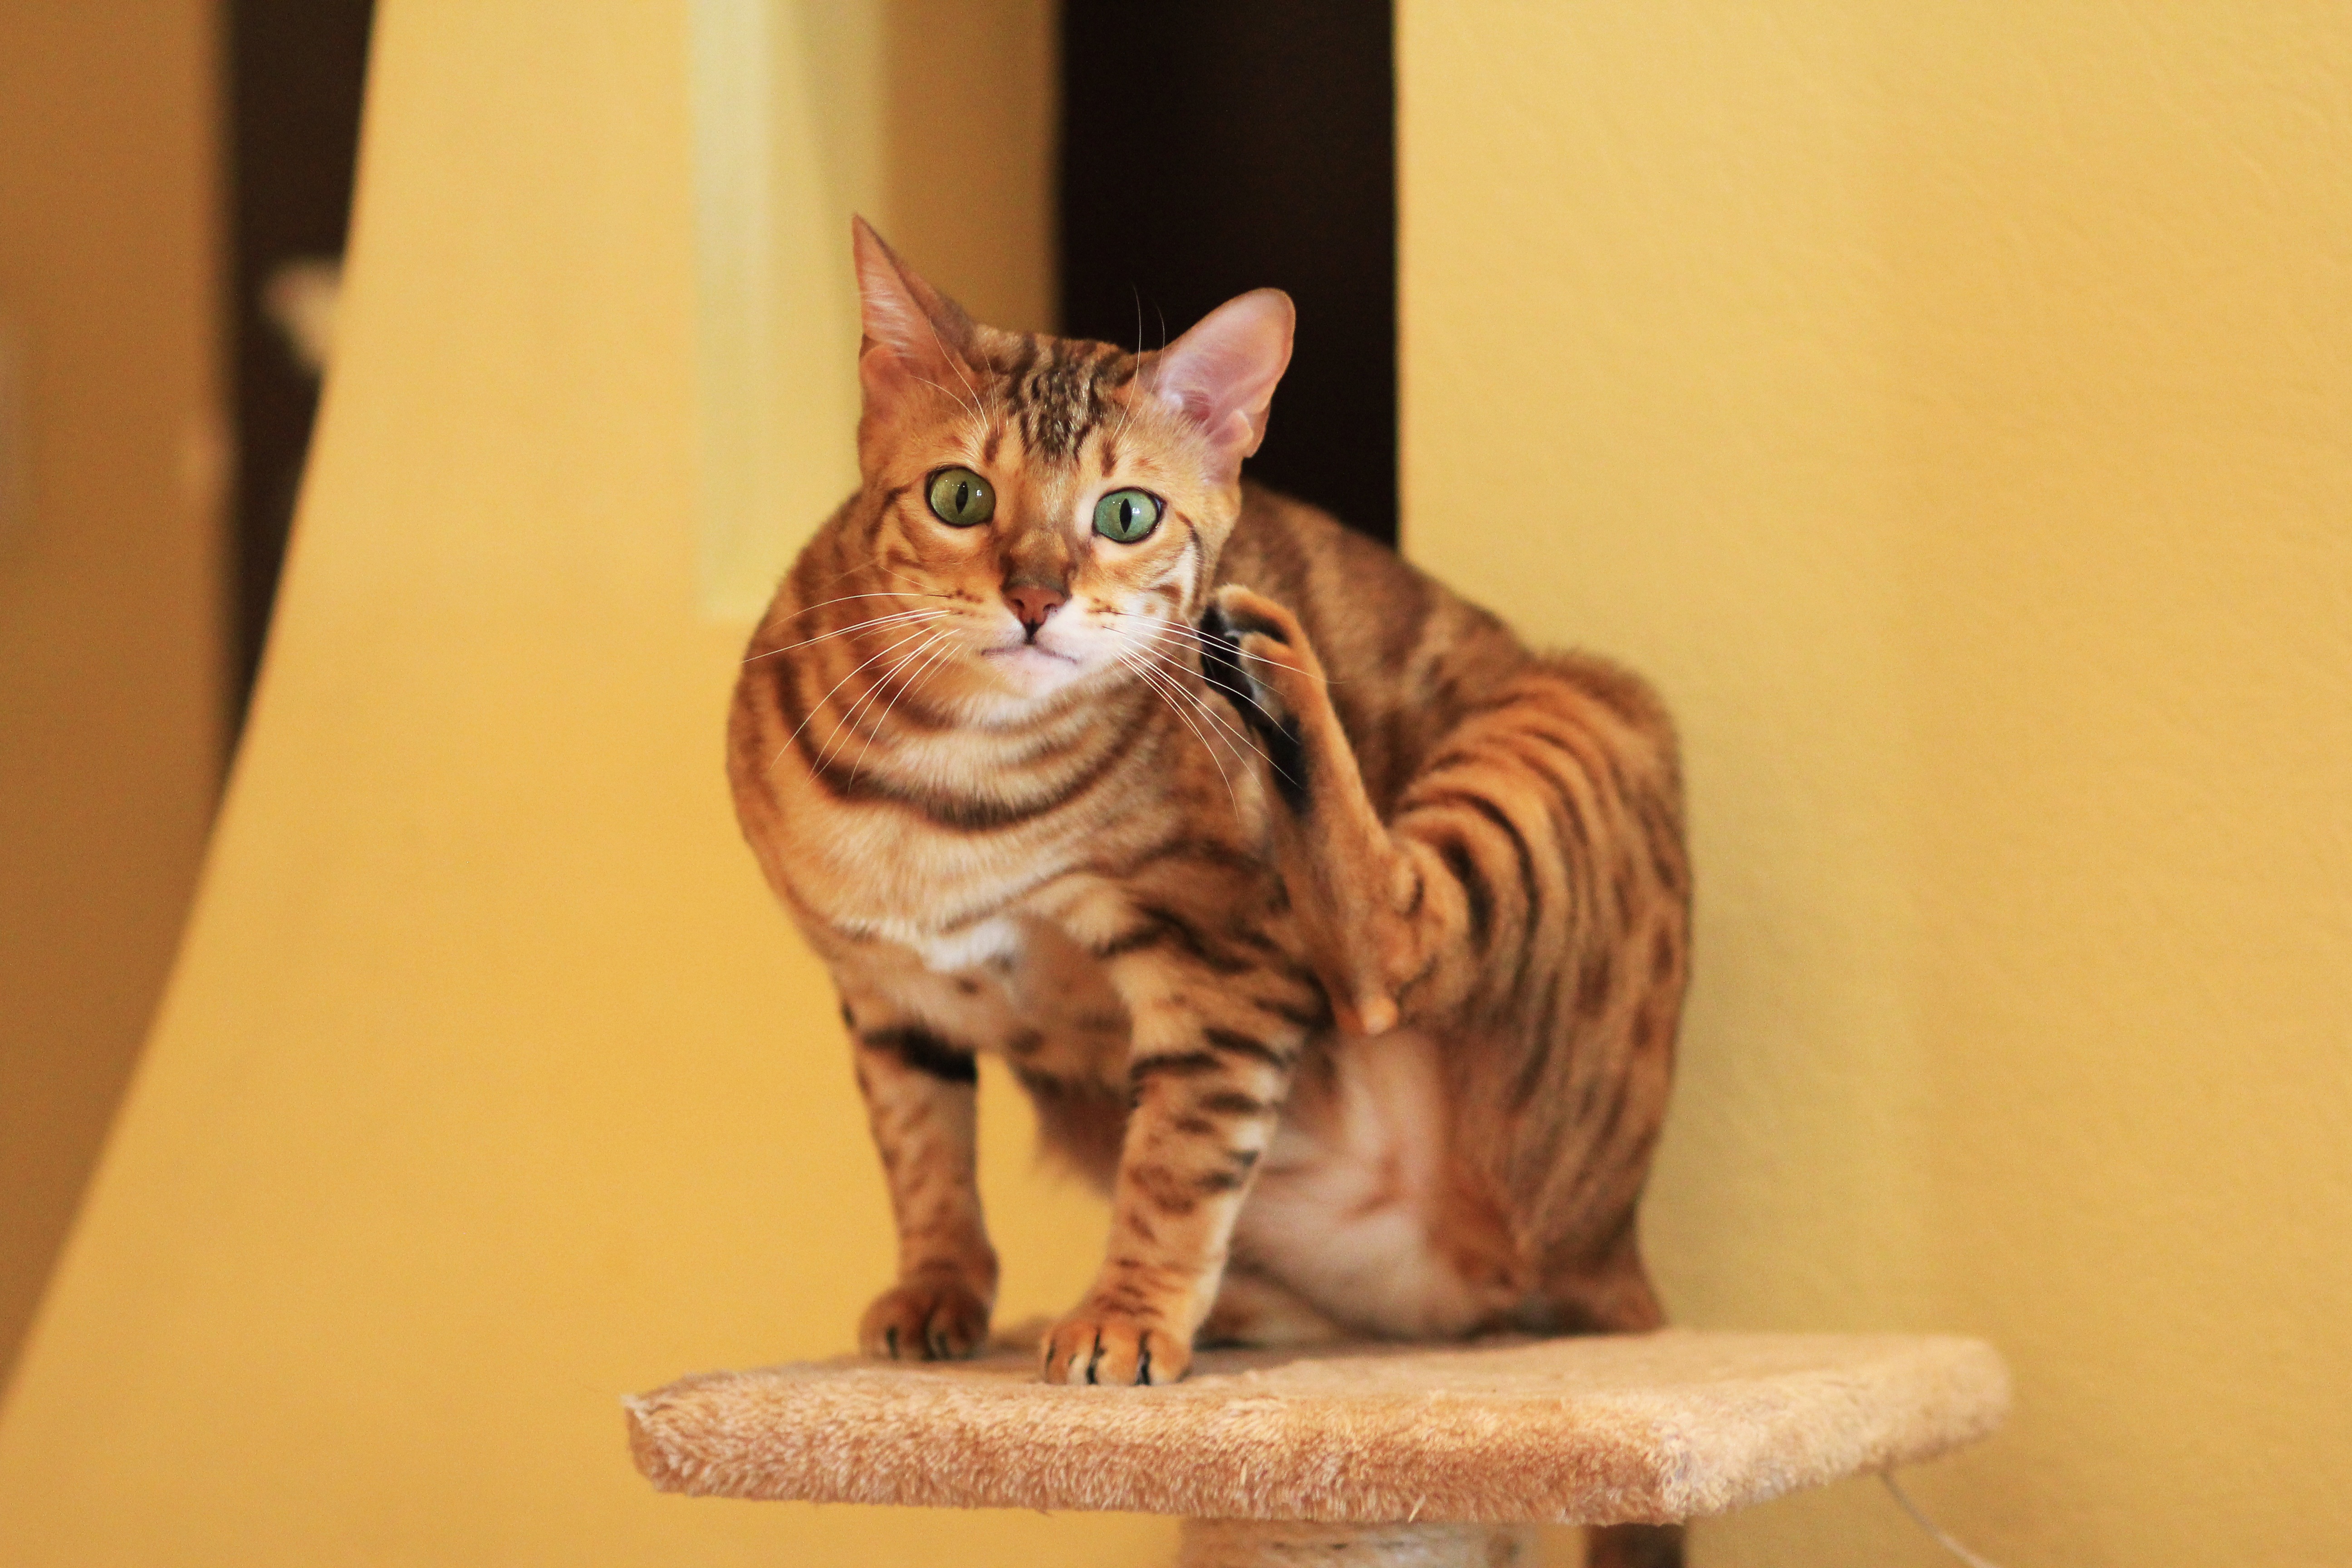
animal, pet, kitten, cat, mammal, card, whiskers, snout, vertebrate, breed, tabby cat, bengal, european shorthair, wild cat, bengali, small to medium sized cats, cat like mammal, domestic short haired cat, ocicat, toyger, bengal cat